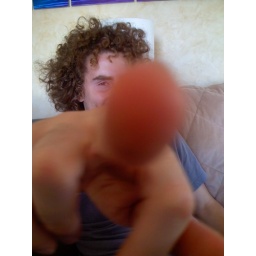
Flippin' the bird at home in Mayview